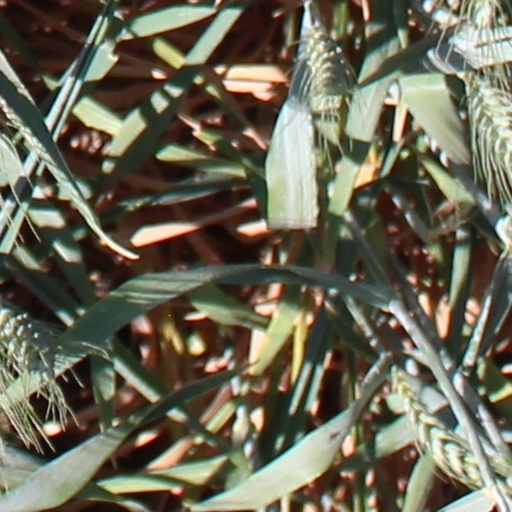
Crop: wheat